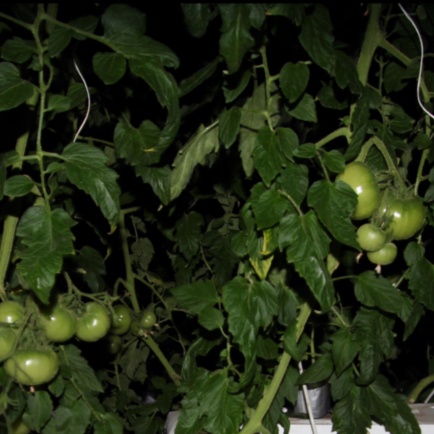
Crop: tomato